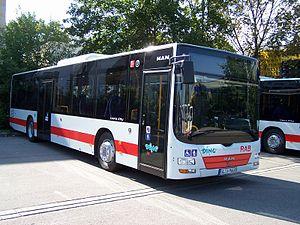
MAN SE, anciennement MAN AG, est un constructeur de machines et véhicules industriels dont le siège social est à Munich en Bavière, Allemagne. La société faîtière MAN SE est cotée sur l’indice boursier allemand DAX.